Palm Trees Park

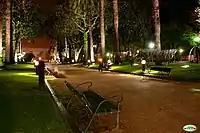
Central alley of the park at night

The gardens of Vincenti have two axes that divide them into four quarters: the palm alley (west-east) and the alley that was originally flanked by magnolias, which connects the Palace of the Provincial Council of Pontevedra to the old school (now the Provincial Defence Office) (north-south). The gardens, lined with small paths, are occupied by various species of flowering trees such as magnolia and camellia. Other notable trees are the cedars of Lebanon, the Himalayan cedar, the holly and the Umbrian Yews.